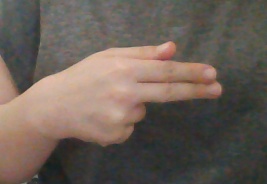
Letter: ghain